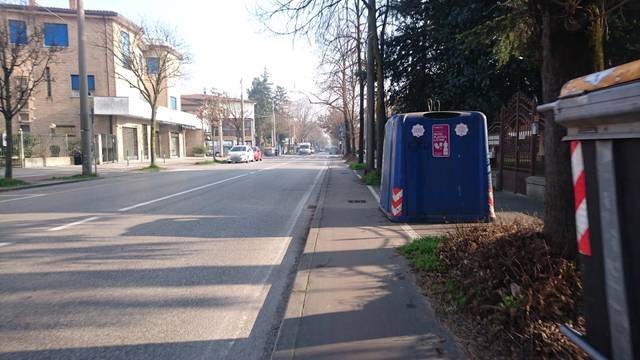
Region: Italy
Coordinates: 45.39, 11.894